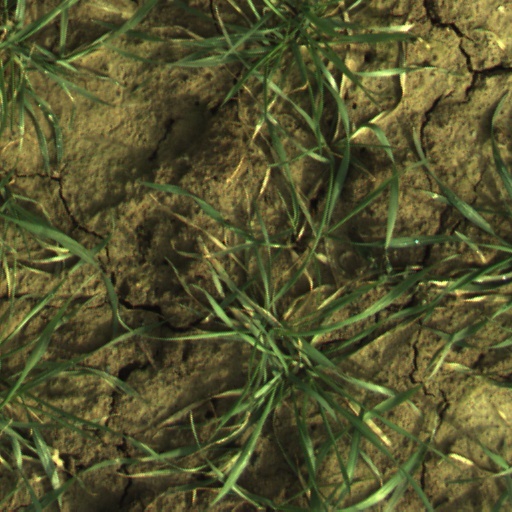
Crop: wheat